Dimitrios Papanikolis

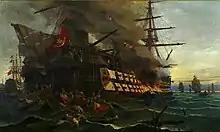

In 1829, after the war's end, he purchased a 1/3 share in the brig "Nelson", and pursued trade with it until 1833, when the ship was purchased and commissioned into the Royal Hellenic Navy, with Papanikolis as captain. In 1836 however the ship sank after ramming a reef off Zakynthos, and Papanikolis was placed in suspended service until 1841, when he was given command of the corvette "Amalia".